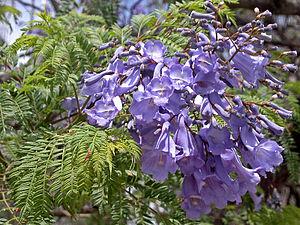
Jacaranda est un genre d'arbres, les jacarandas, de la famille des Bignoniaceae, originaire des Paraguay, Uruguay, sud du Brésil et Argentine.